William H. McCreery House

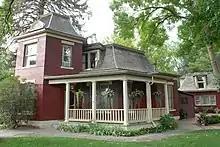
A view of the porch from the back yard. This clearly shows the hexagonal "tower" section and the original front entrance to the house.

National Register of Historic Places listings in Larimer County, Colorado